Enrique Planchart

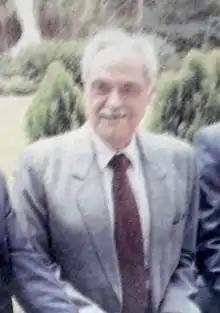
Enrique Planchart

Enrique Aurelio Planchart Rotundo (3 April 1937 – 27 July 2021) was a Venezuelan mathematician and academic. He was rector of Simón Bolívar University in Caracas from 2009 until his death in 2021.